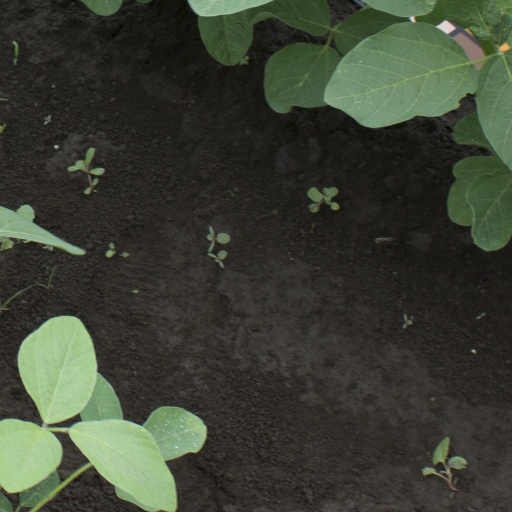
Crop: soybean